Governor-General of Australia

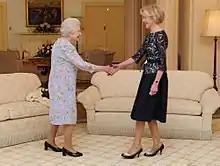
Governor-General Quentin Bryce with Queen Elizabeth II, 2011

While the governor-general is the monarch's representative, as provided by section 2 of the Constitution, the powers they exercise are solely granted by the Constitution. This was not always seen to be the case however, with section 2 also providing that the governor-general may exercise other powers, subject to the Constitution, that the monarch may assign them. Additionally, the initial letters patent of Queen Victoria purported to create and empower the office of governor-general, despite their assignment already in the Constitution. This was raised as early as 1901, by John Quick and Garran in their authoritative commentary of the Constitution, noting that the governor-general of Australia was distinguished from other imperial governors-general by the fact that "[t]he principal and most important of his powers and functions, legislative as well as executive, are expressly conferred on him by the terms of the Constitution itself ... not by Royal authority, but by statutory authority". This view was also held by Andrew Inglis Clark, senior judge of the Supreme Court of Tasmania, who with W. Harrison Moore (a contributor to the first draft of the constitution put before the 1897 Adelaide Convention and professor of law at the University of Melbourne), postulating that the letters patent and the royal instructions issued by Queen Victoria were unnecessary "or even of doubtful legality".